James M. Cox

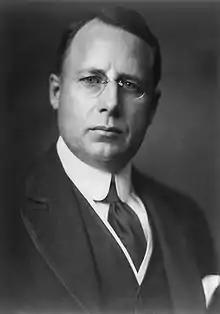
Cox 1920

James Middleton Cox (March 31, 1870 July 15, 1957) was an American businessman and politician who served as the 46th and 48th governor of Ohio, and a two-term U.S. Representative from Ohio. As the Democratic nominee for President of the United States at the 1920 presidential election, he lost in a landslide to fellow Ohioan Warren G. Harding. Cox's running mate was future president Franklin D. Roosevelt. He founded the chain of newspapers that continues today as Cox Enterprises, a media conglomerate.